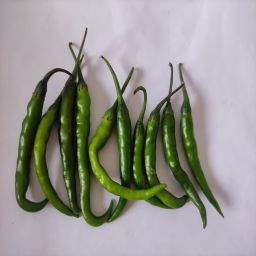
Crop: Chile Pepper
Quality: Unripe